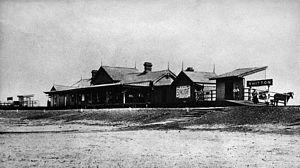
Whitton est un village australien situé dans le comté de Leeton et la Riverina en Nouvelle-Galles du Sud. Fondé en 1850, son nom provient de celui de John Whitton, ingénieur à la compagnie ferroviaire de la Nouvelle-Galles du Sud.